Palézieux-Village railway station

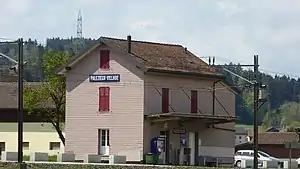
The station building in 2018

Palézieux-Village railway station serves the village of Palézieux, in the canton of Vaud, Switzerland. It is an intermediate stop on the standard gauge Palézieux–Lyss line of Swiss Federal Railways.